Calvin Johnson (musician)

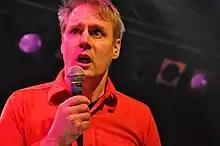
Johnson in 2011

Calvin Johnson (born November 1, 1962) is an American guitarist, vocalist, songwriter, music producer, and disc jockey. Johnson was a founding member of the bands Cool Rays, Beat Happening, Dub Narcotic Sound System, The Go Team, and The Halo Benders.